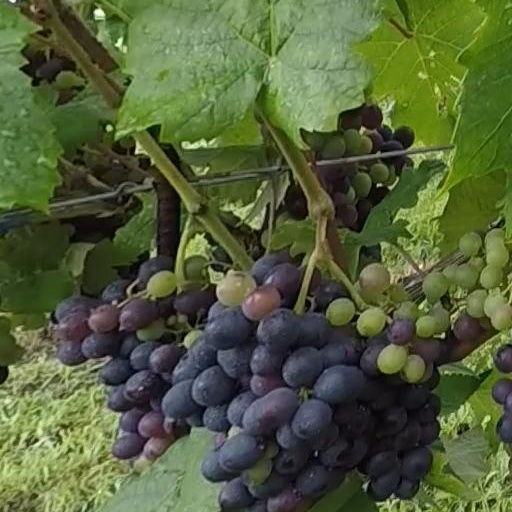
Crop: grape